Laverne Cox

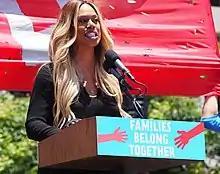
Cox at L.A.'s Families Belong Together March in June 2018

In 2017, Cox began her role as transgender attorney Cameron Wirth on "Doubt" on CBS. However, after only two episodes had aired, CBS announced that they were pulling the series from their schedule, leaving the future of the remaining unaired episodes uncertain. It was the first official cancellation of the 2016–17 season, following weak viewership. CBS later announced that the remaining 11 episodes would be broadcast on Saturday, beginning July 1.